Home Economics Building (Torrance High School)

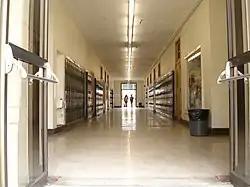

The Home Economics Building is located on the campus of Torrance High School in Torrance, Los Angeles County, California.